Mia Laiho

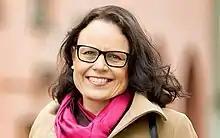

Mia Kaarina Laiho is a Finnish politician currently serving in the Parliament of Finland for the National Coalition Party at the Uusimaa constituency.